Stuart O'Grady Bikeway

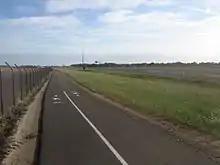
Stuart O'Grady Bikeway south of Curtis Road

The Stuart O'Grady Bikeway is a shared path for cycling, walking and other non-motorised vehicles, in the northern suburbs of Adelaide, following the eastern side of the Max Fatchen Expressway. The northeastern end is adjacent to the on ramp from Two Wells Road to the Gawler Bypass. The southwestern end is adjacent to Port Wakefield Road. It is named after Stuart O'Grady, Adelaide born winner of the Paris-Roubaix, Olympic Gold medallist, and inaugural Tour Down Under winner.